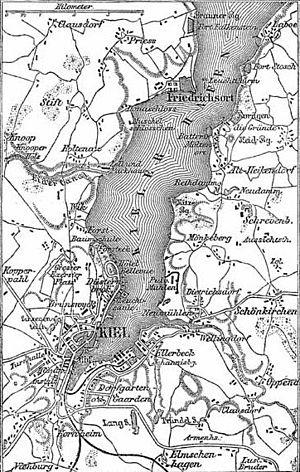
La fœrde de Kiel, en allemand Kieler Förde, en danois Kielerfjorden, est un fœrde, un bras de mer caractérisé par sa côte basse et sa faible profondeur qui n'est pas à proprement parler d'un fjord.